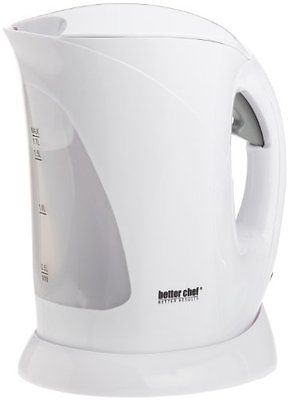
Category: kettle